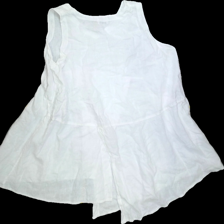
View: back
Type: Dress
Category: Ladies
Brand: Not Applicable
Colors: White
Material: 100%cotton
Pattern: Plain
Cut: Regular, V-collar
Size: M
Season: All
Trend: No trend
Stains: Yes
Price range: <50
Recommended usage: Export